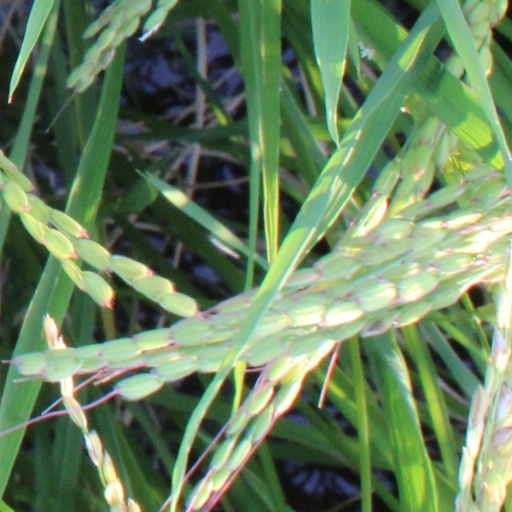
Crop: rice